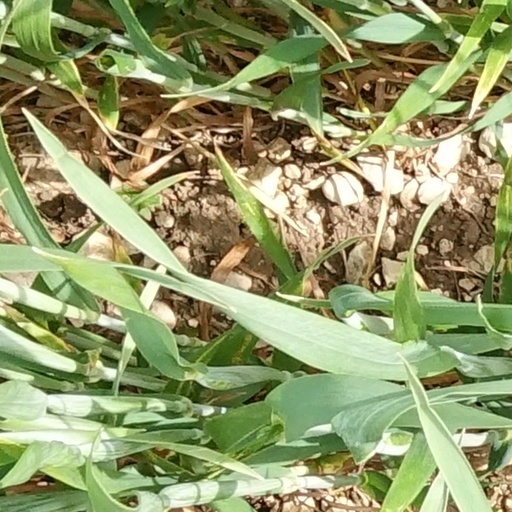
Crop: wheat